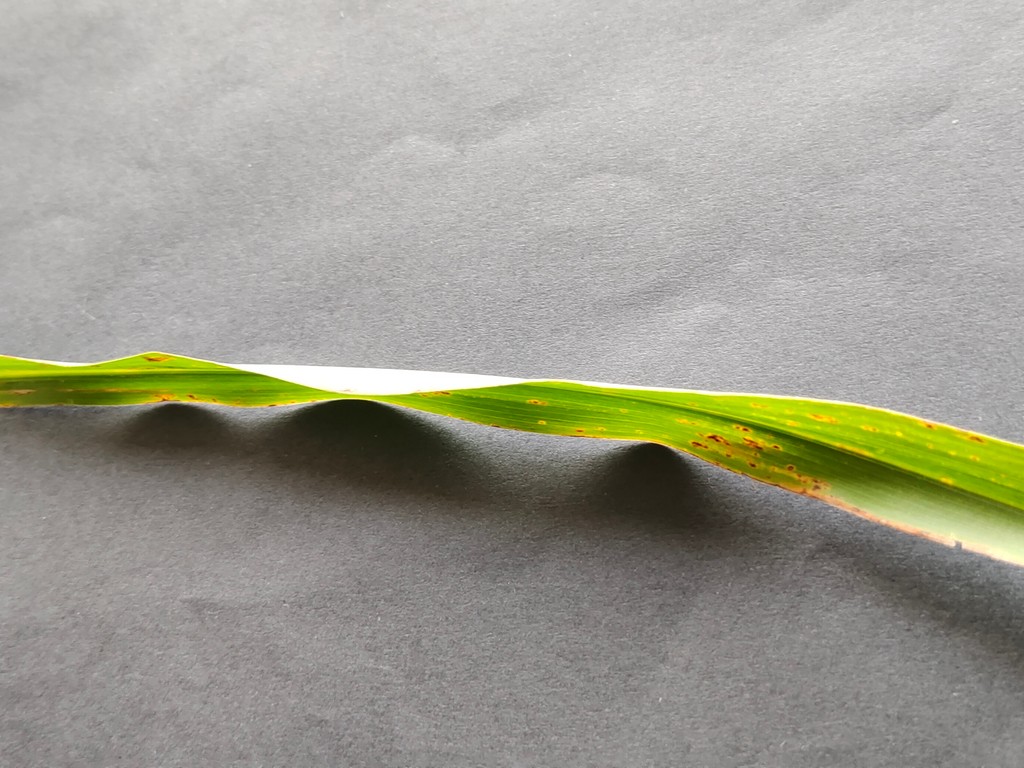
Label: Unhealthy